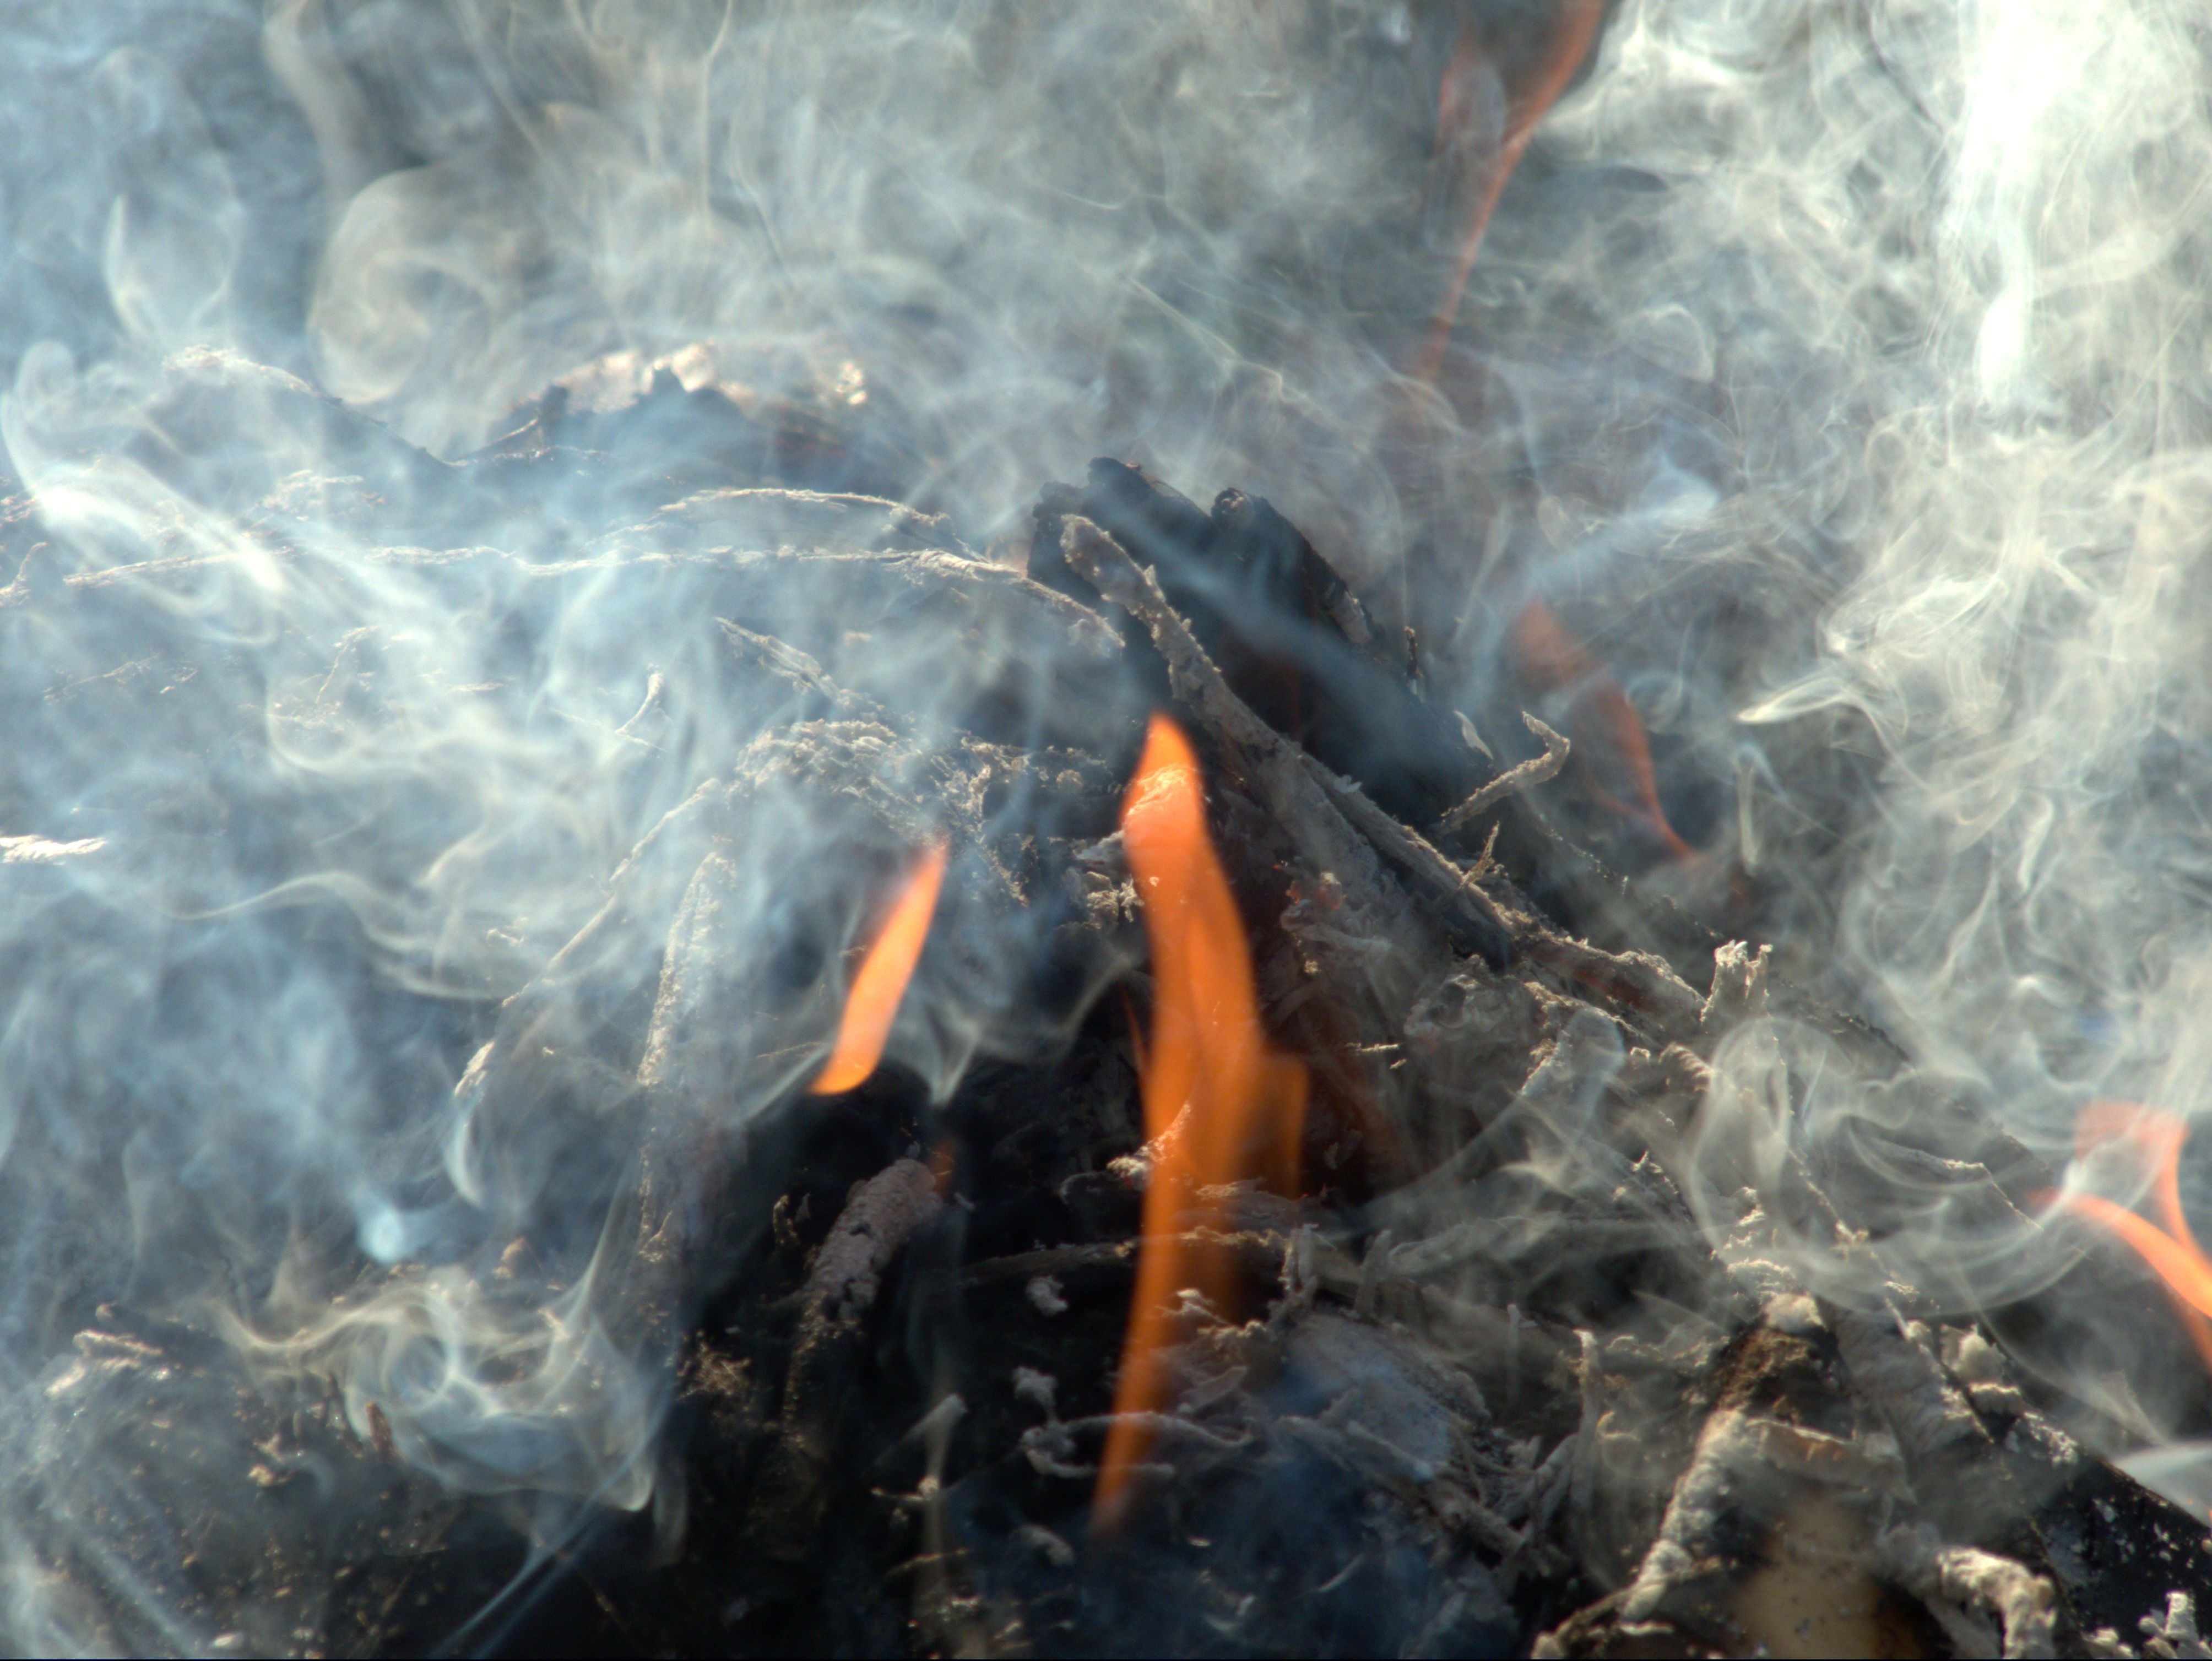
forest, wood, smoke, flame, fire, glow, explosion, close up, burning, logs, hot, waste, blaze, dangerous, screenshot, geological phenomenon